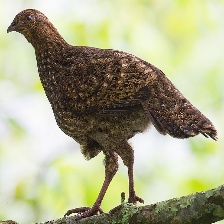
Species: CABOTS TRAGOPAN
Scientific name: TRAGOPAN CABOTI